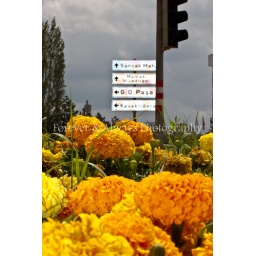
The orange flowers in a Traffic Circle, in Ankara, Turkey